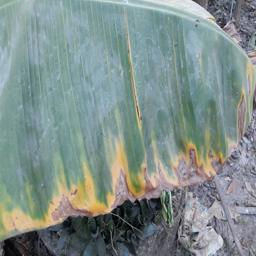
Label: POTASSIUM DEFICIENCY